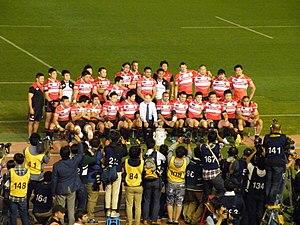
Eddie Jones, né le 30 janvier 1960, est un joueur et entraîneur australien de rugby à XV.